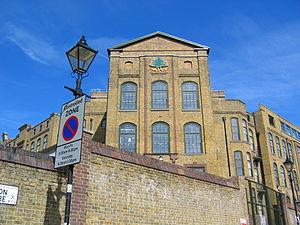
La School of Oriental and African Studies, souvent appelée simplement par son acronyme SOAS, est une école constituante de l'université de Londres spécialisée dans les arts, humanités, langues, cultures, droit et sciences sociales en relation avec l'Asie, l'Afrique et le Proche-Orient. La SOAS propose environ trois cents variations de Bachelor et plus de soixante-dix cours de master. Les doctorats sont aussi proposés dans toutes les facultés de l'établissement. Située au cœur de Londres, la SOAS est souvent présentée comme « le meilleur centre de recherche au monde concernant les matières en relation avec l'Asie, l'Afrique et le Moyen-Orient ».